Speed Art Museum

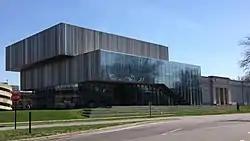
Speed Art Museum, March 2016

The Speed Art Museum, originally known as the J.B. Speed Memorial Museum, now colloquially referred to as the Speed by locals, is the oldest and largest art museum in Kentucky. It was established in 1927 in Louisville, Kentucky, on Third Street next to the University of Louisville Belknap campus. It receives around 180,000 visits annually.